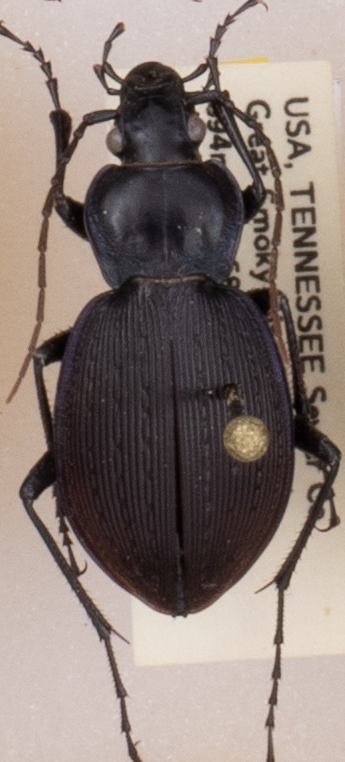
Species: Carabus goryi
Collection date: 2018-05-29
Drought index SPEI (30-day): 0.248
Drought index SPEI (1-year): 0.226
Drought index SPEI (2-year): -0.39